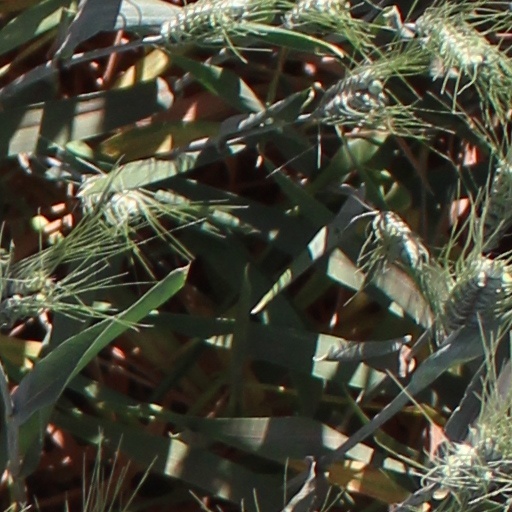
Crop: wheat